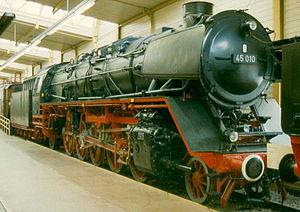
La Classe 45 allemande de locomotives à vapeur est une classe de locomotives à vapeur standard réalisées par la Deutsche Reichsbahn pour le transport de trains de marchandises.